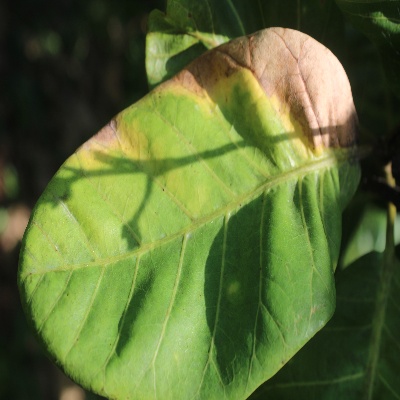
Crop: Cashew
Condition: anthracnose